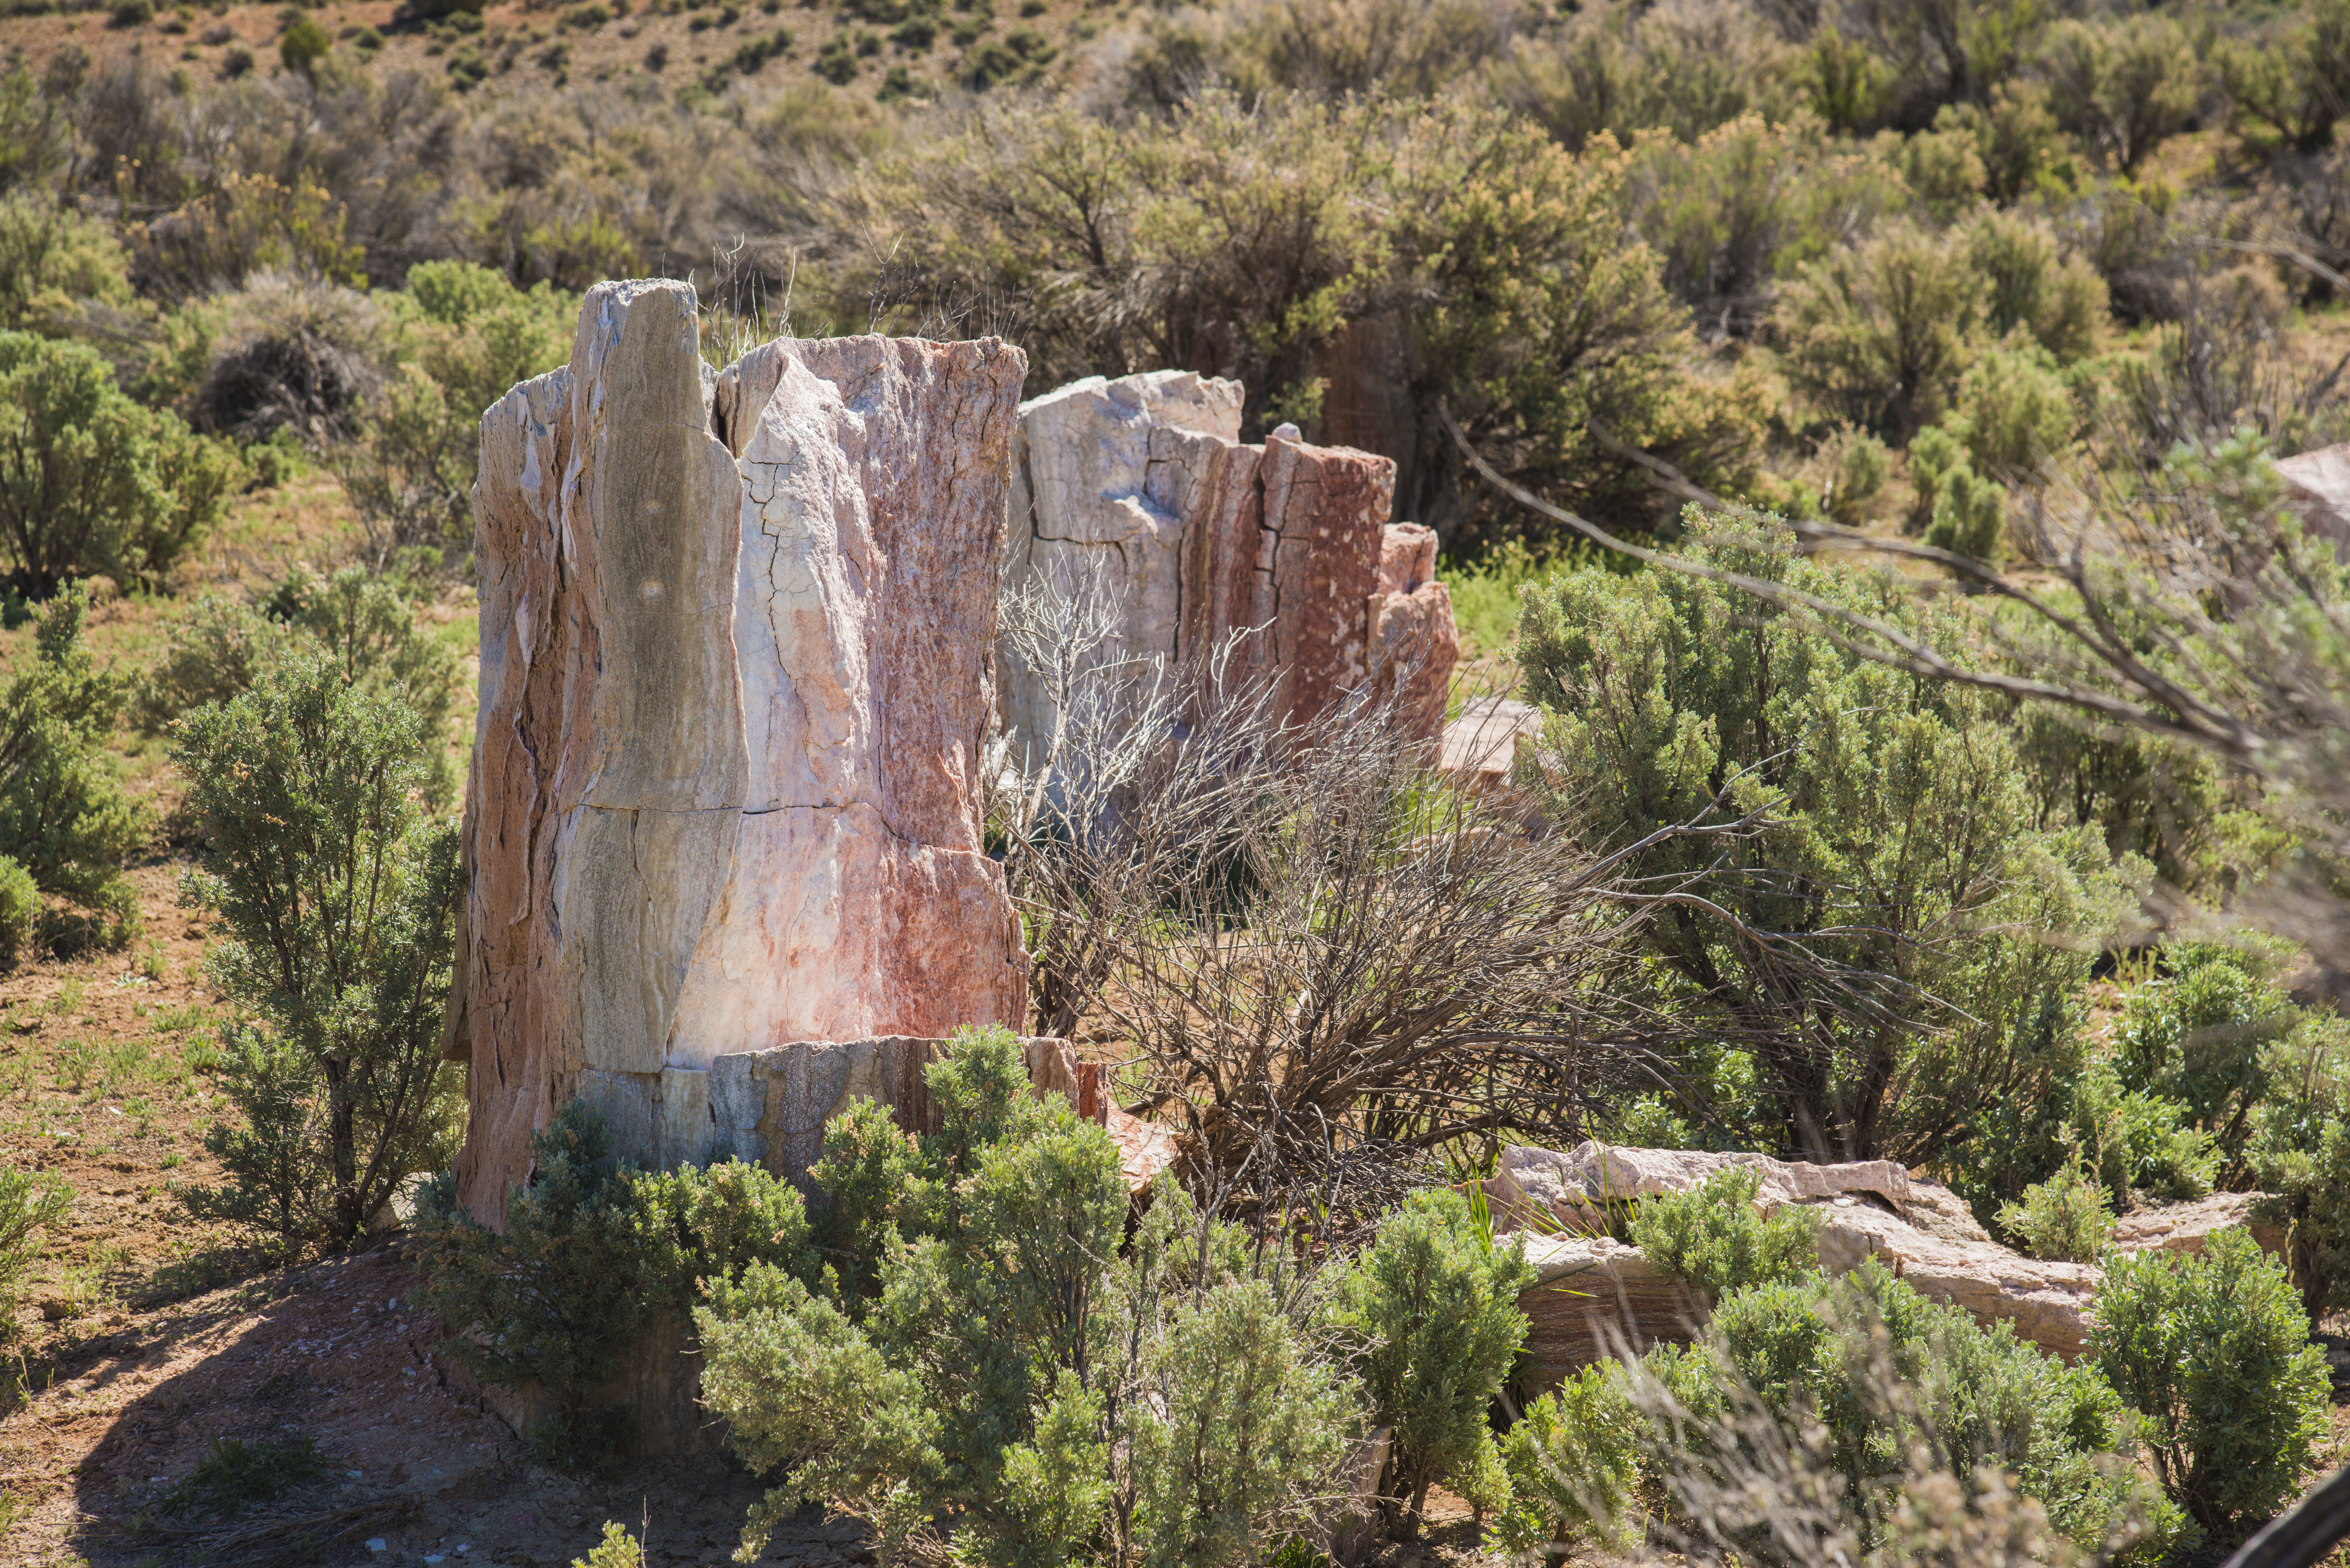
rock, wilderness, mountain, trail, valley, formation, cliff, park, canyon, terrain, national park, cool image, geology, utah, i, nikond800e, cottonwoodcanyonroad, southernutah, glowingrock, geological phenomenon